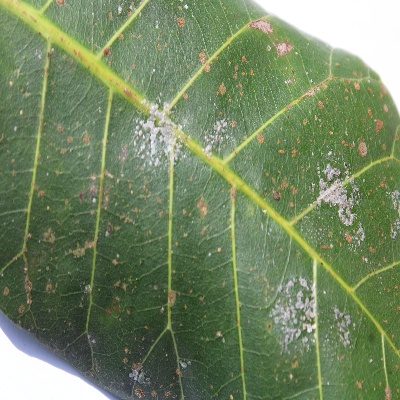
Crop: Cashew
Condition: red rust